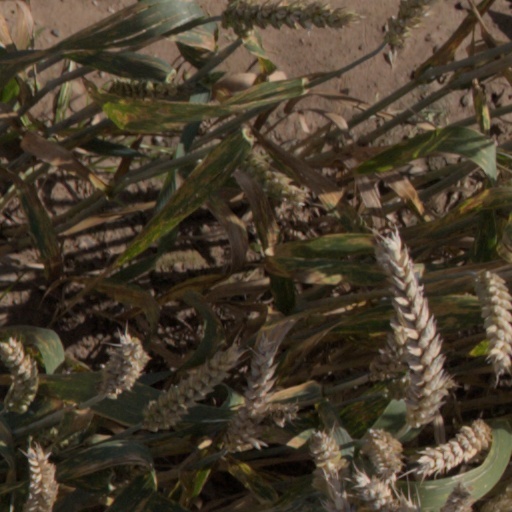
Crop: wheat